Nan Chiau High School

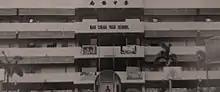
A picture of the main building of Nan Chiau High School's former Kim Yam Road campus in 1990.

In the 1990s, calls for Nan Chiau High to consider attaining independent status surfaced amidst shrinking student population, stating of the institution's ample human and financial backing along with its affiliation with several Special Assistance Plan primary schools, under the auspices of Singapore Hokkien Huay Kuan. Nearing the end of the decade, the declining student population became more significant and the institution was on the verge of permanent closure. In 2000, Nan Chiau High School relocated to Sengkang New Town under an agreement with the Singapore Land Authority. The primary section separated to form Nan Chiau Primary School and relocated to 50 Anchorvale Link. That year, Nan Chiau High School was also ranked the top value-added school in the Ministry of Education's 1999 ranking of Special/Express schools in Singapore.